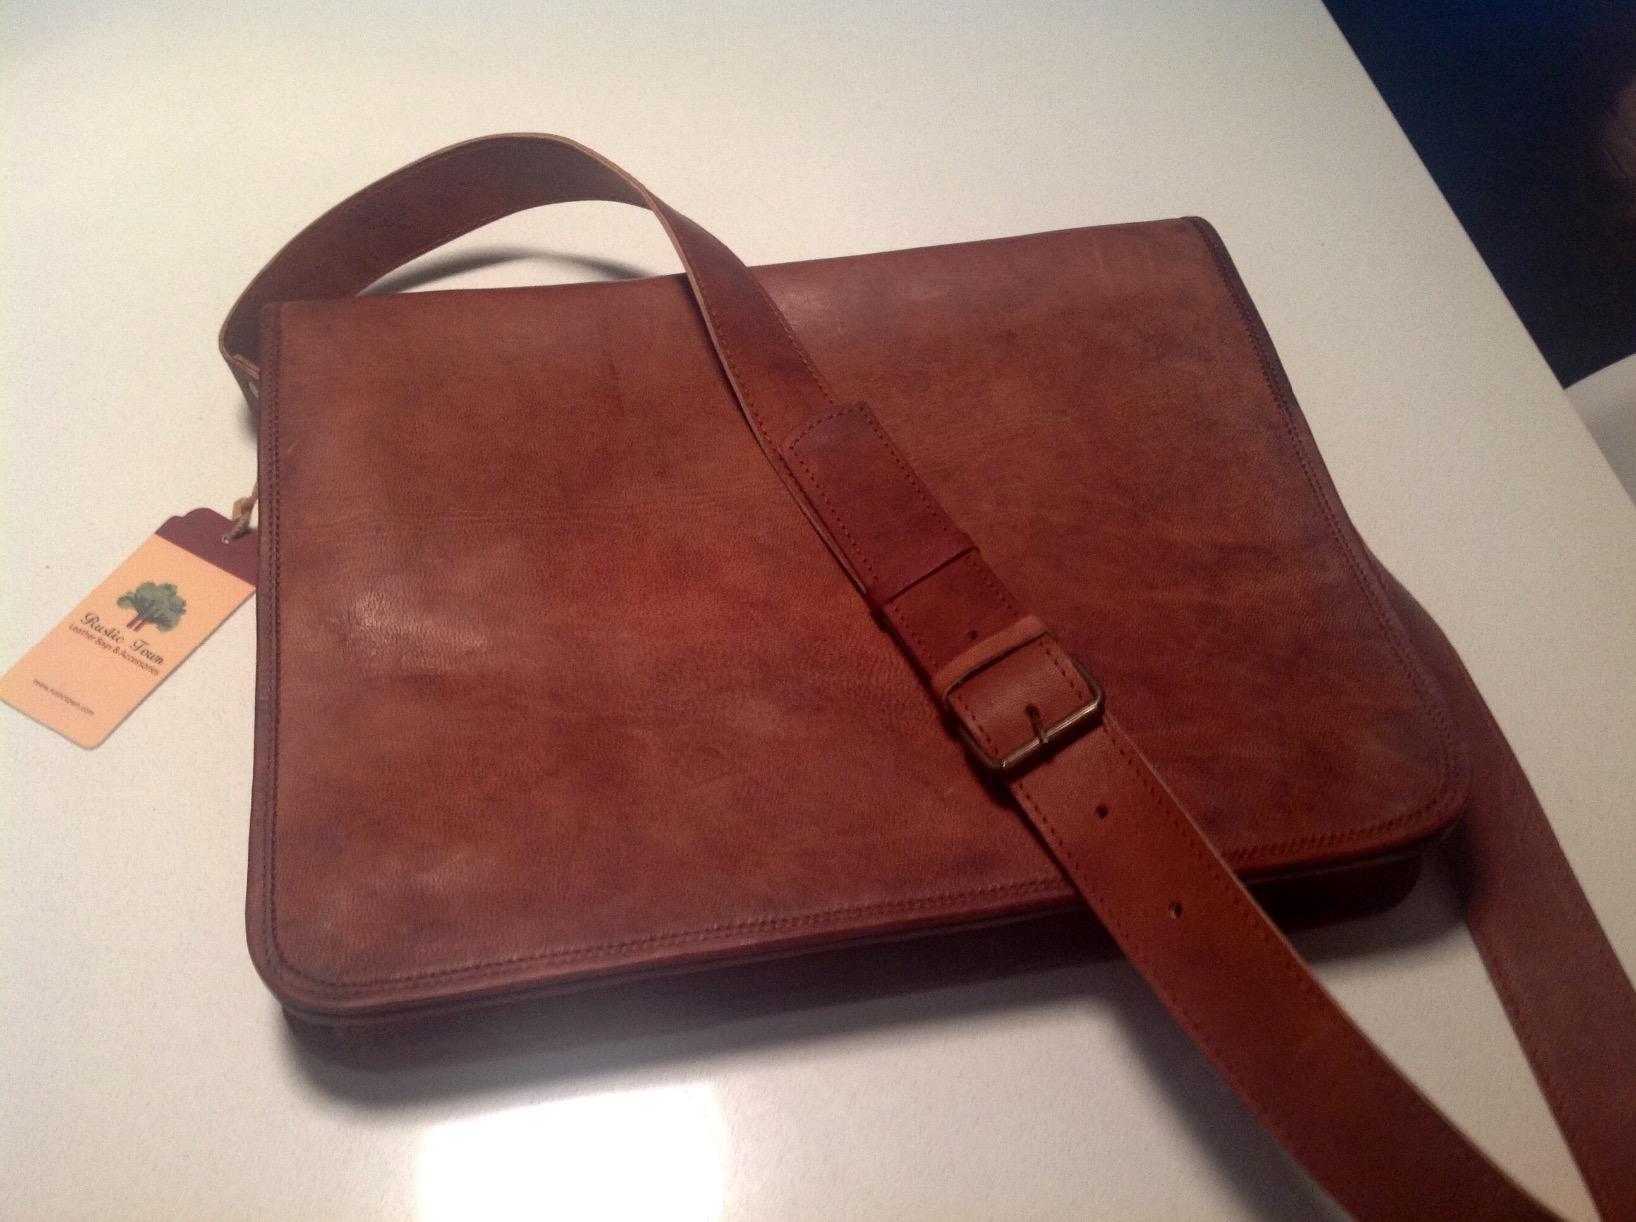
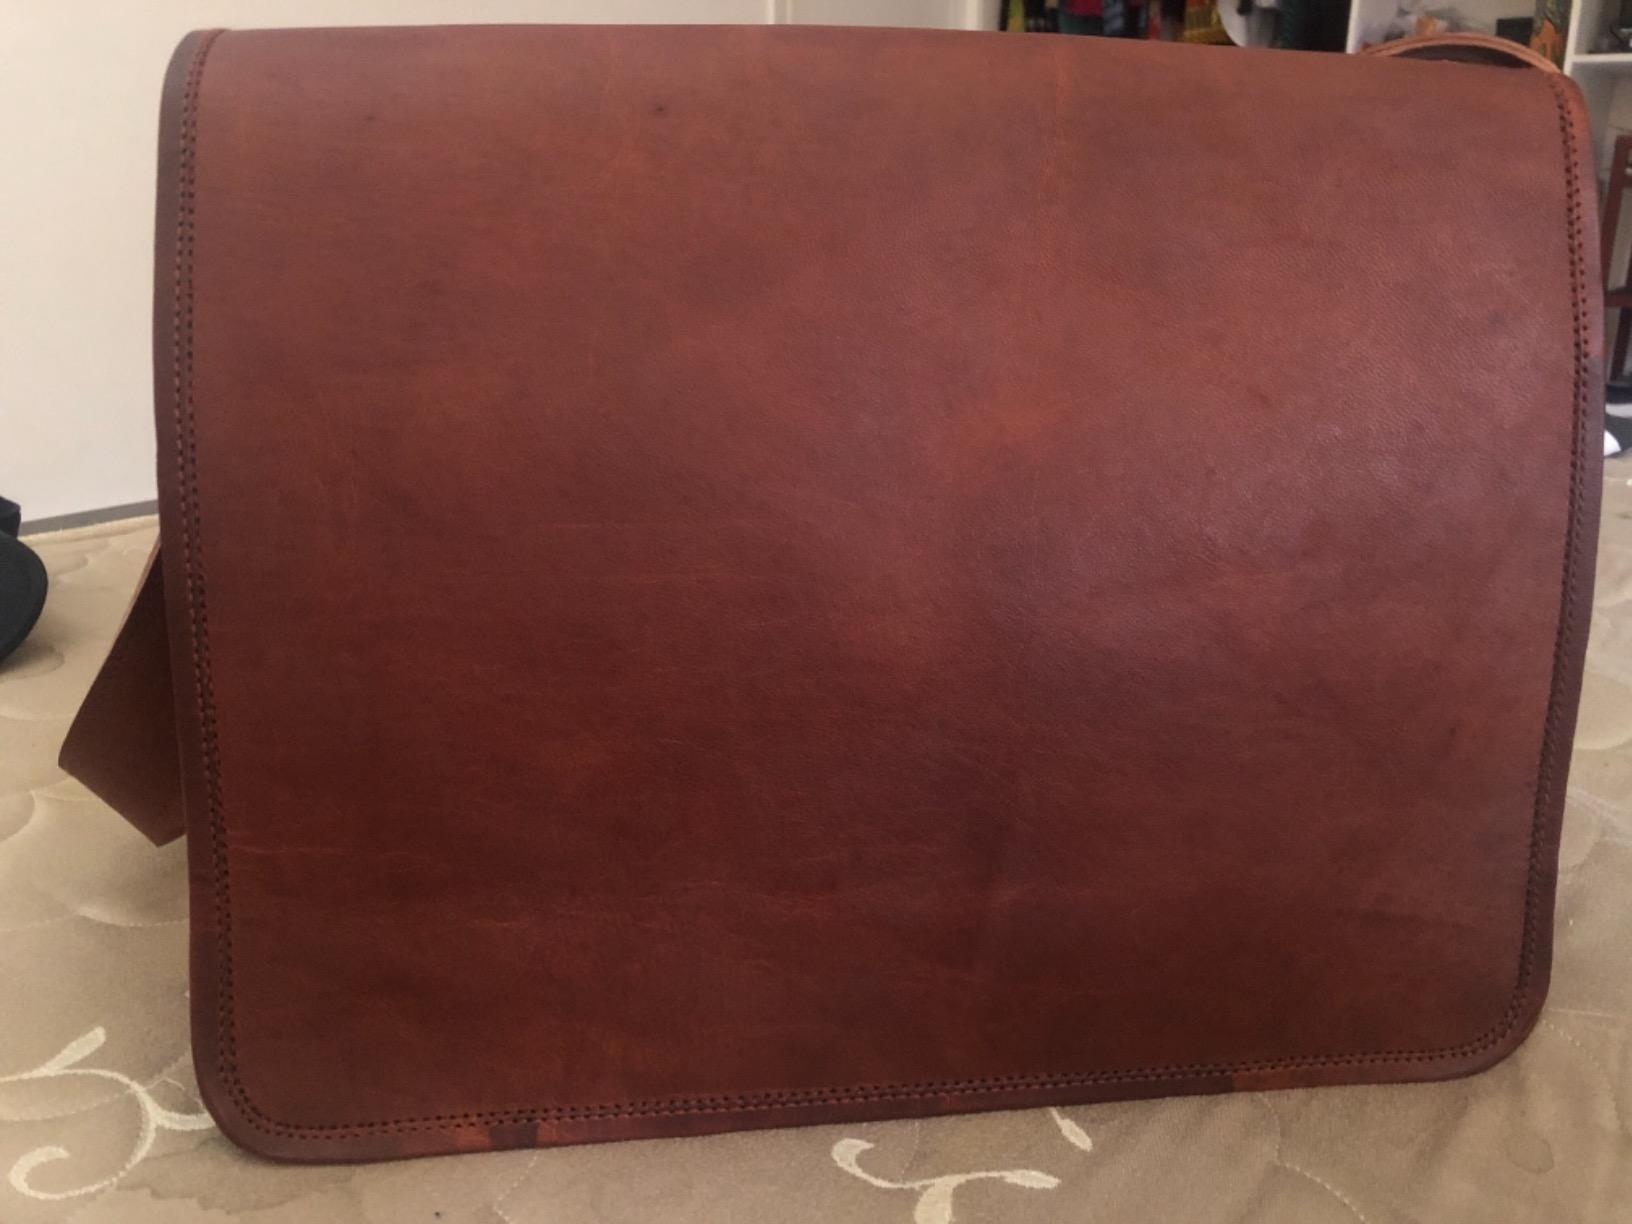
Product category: bag
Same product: yes